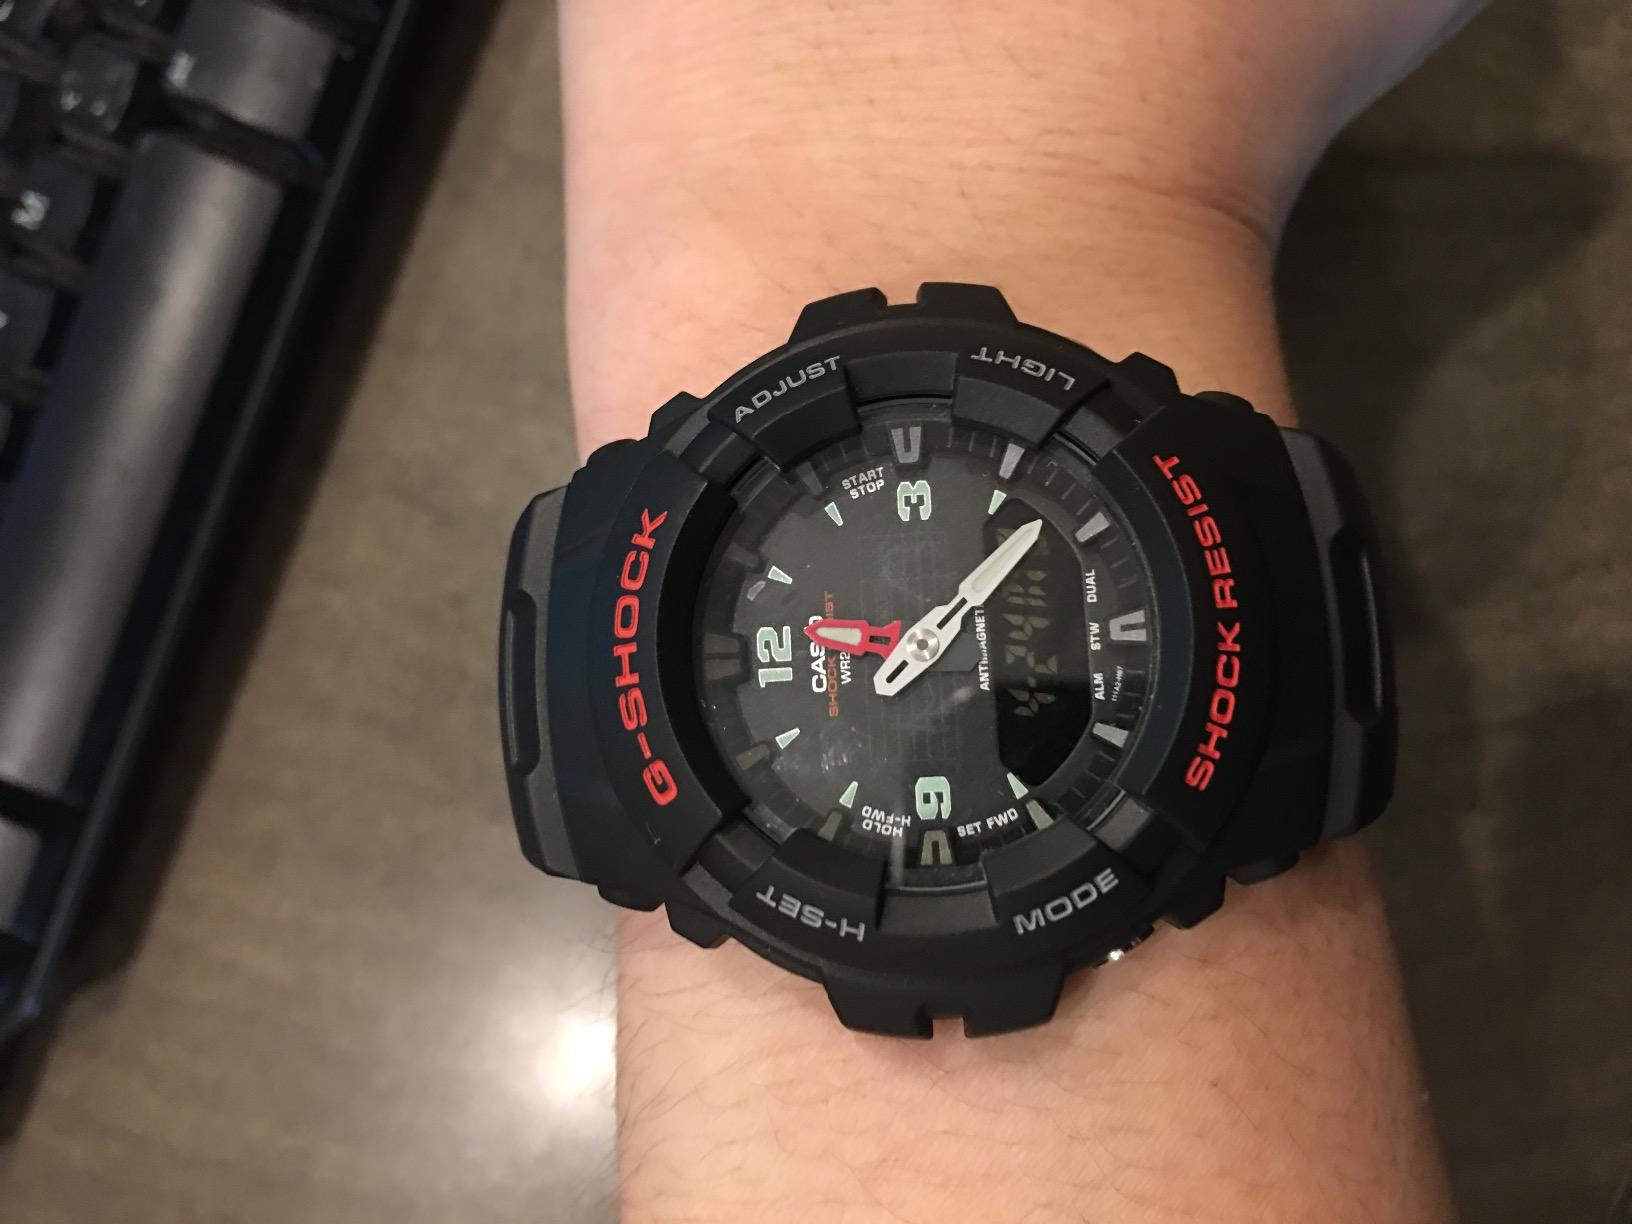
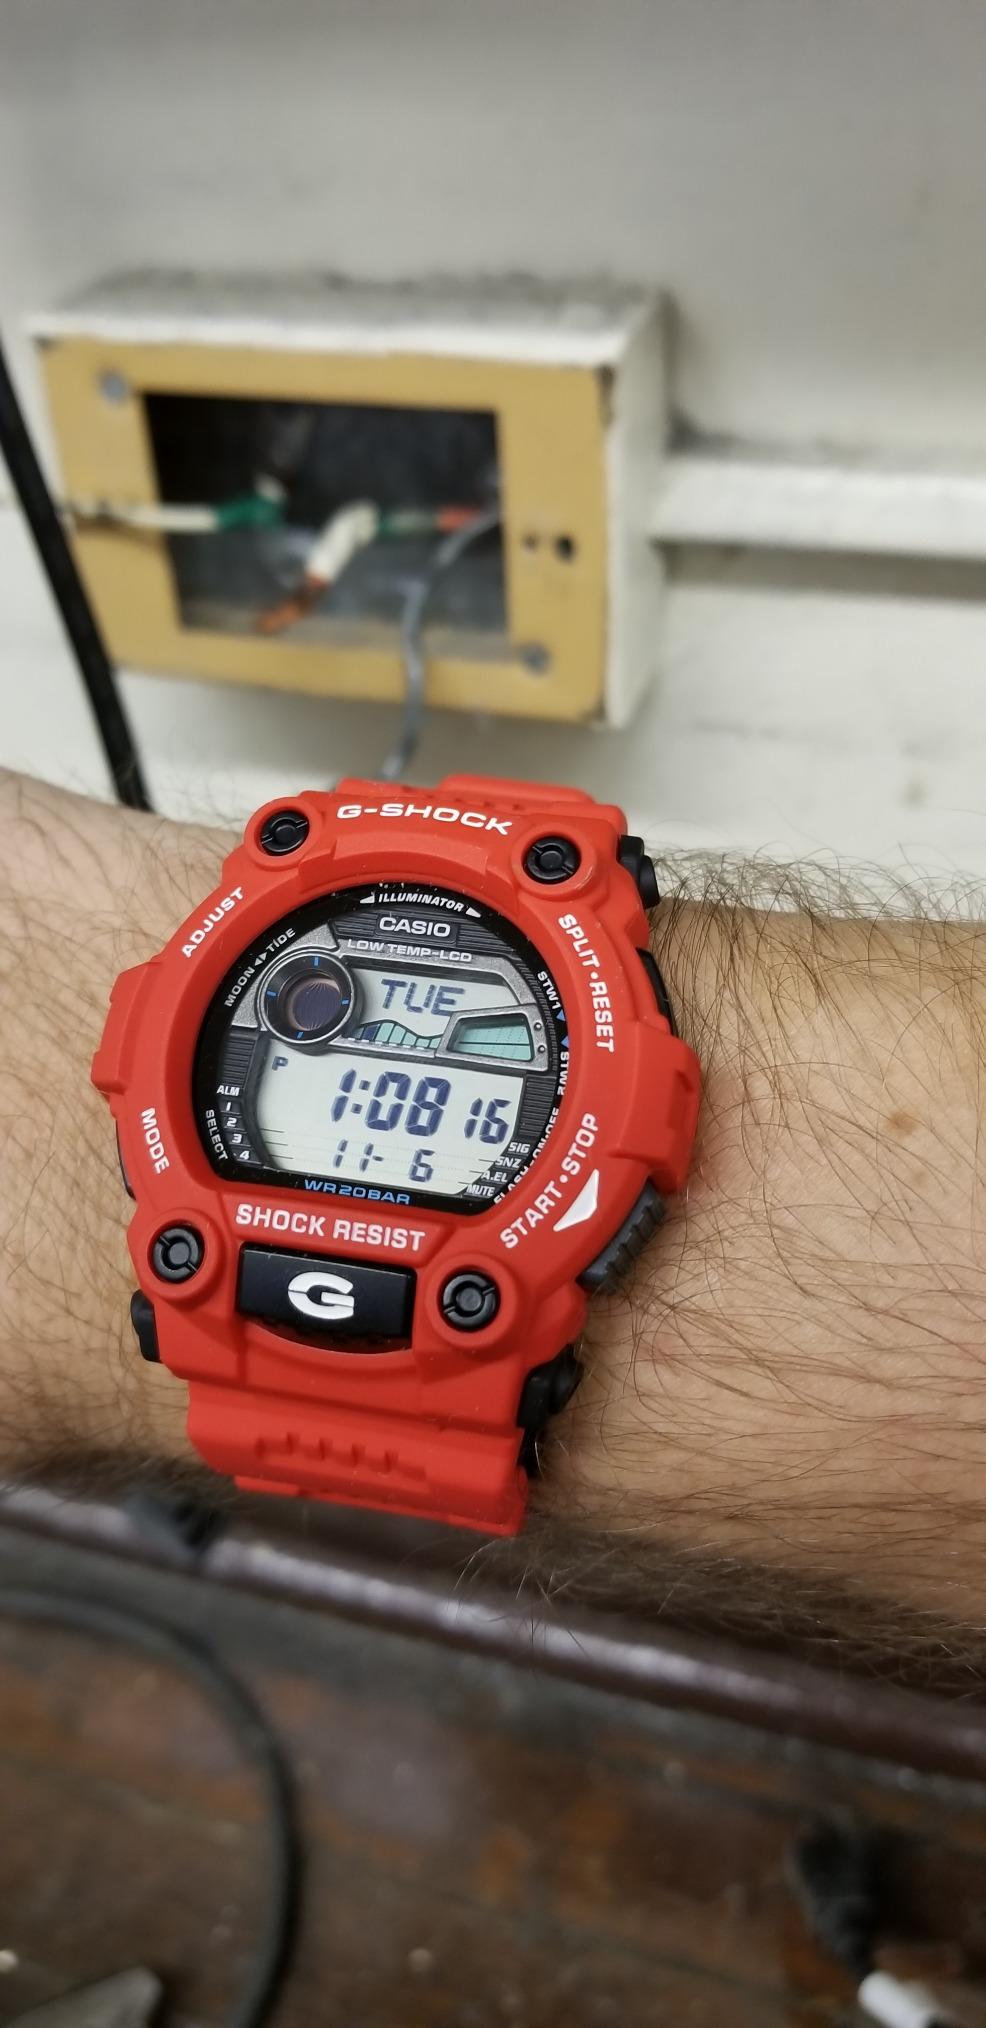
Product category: accessories_watch
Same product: no